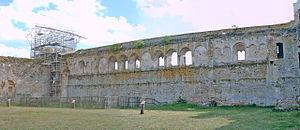
Druyes-les-Belles-Fontaines est une commune française située dans le département de l'Yonne et la région Bourgogne-Franche-Comté.
Le château de Druyes est un château fort médiéval situé à Druyes-les-Belles-Fontaines dans l'Yonne, en Bourgogne-Franche-Comté.